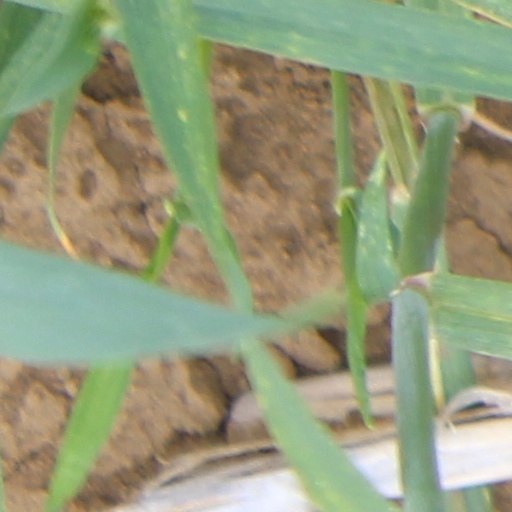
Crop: wheat